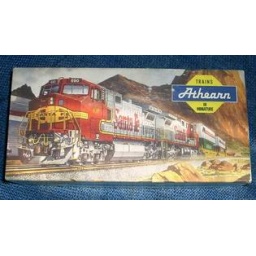
box where the car came in